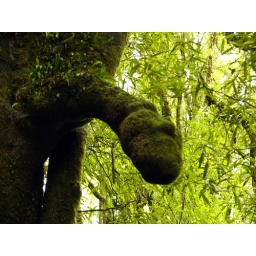
I spotted this tree while on a bush walk in Tekuiti